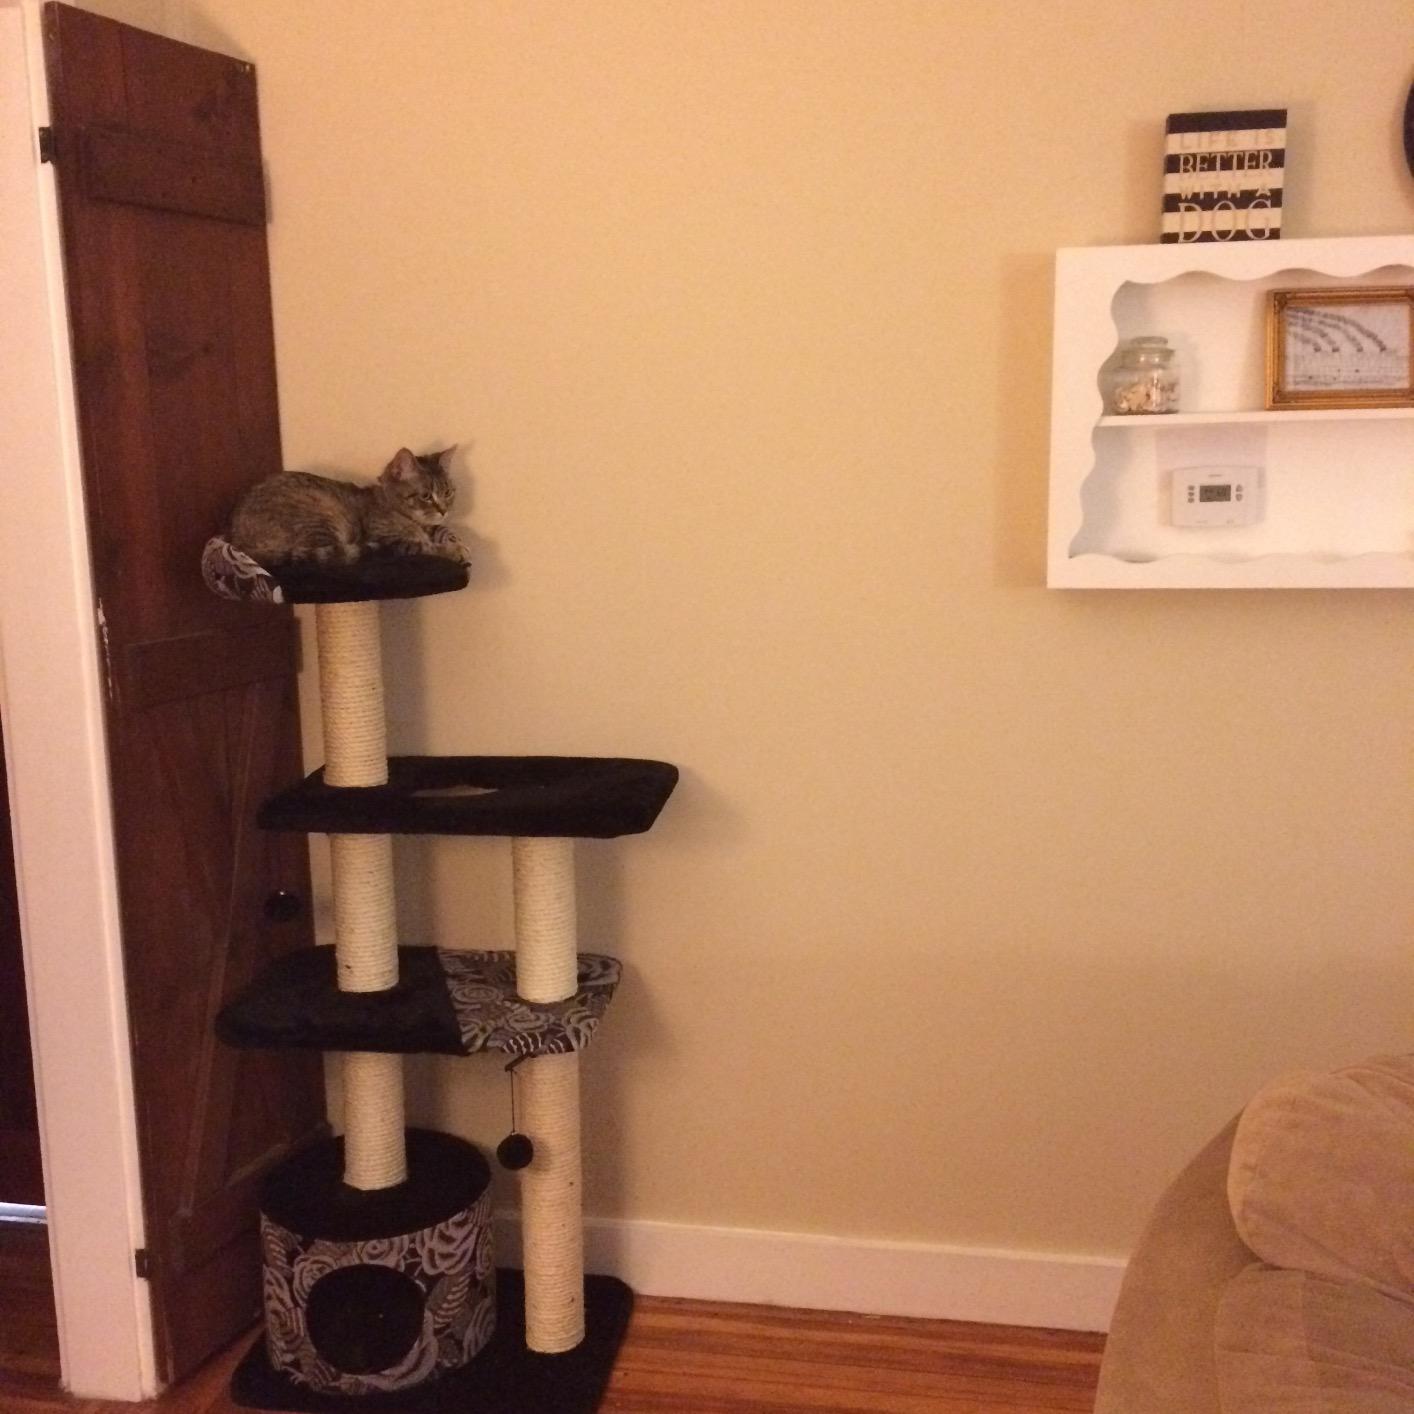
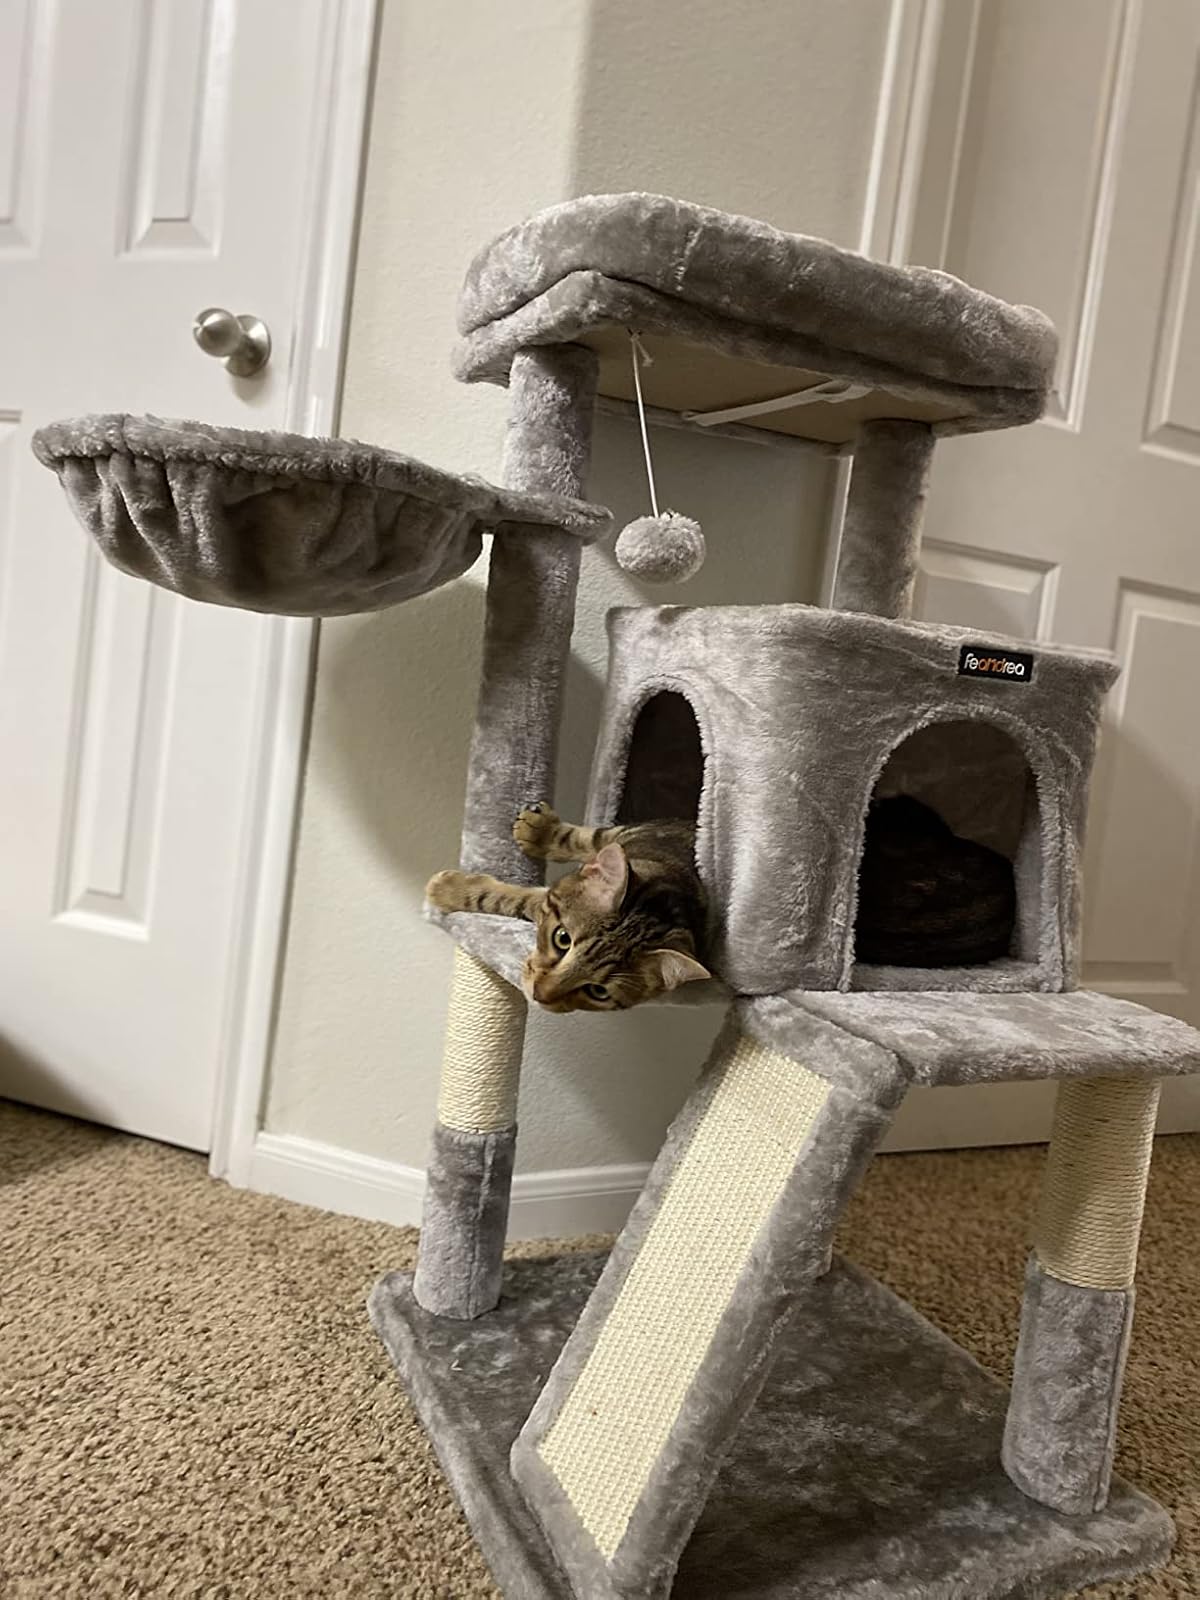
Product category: items_cat tree
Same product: no